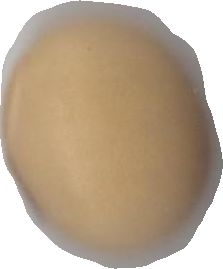
Variety: Anjasmoro